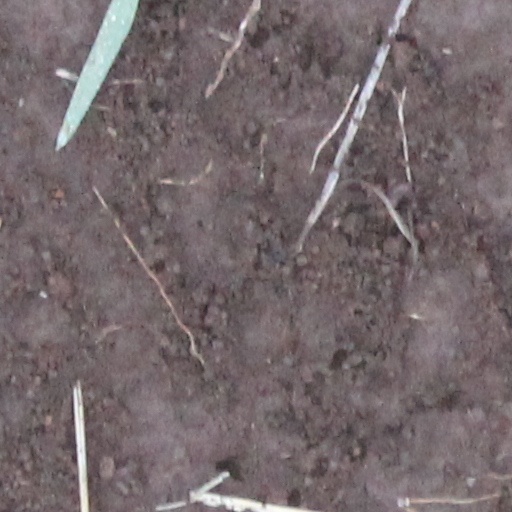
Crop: wheat